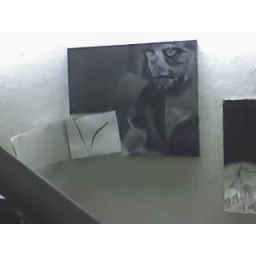
celly snap of a stencil-self-portrait hanging on the wall in the art building on campus.